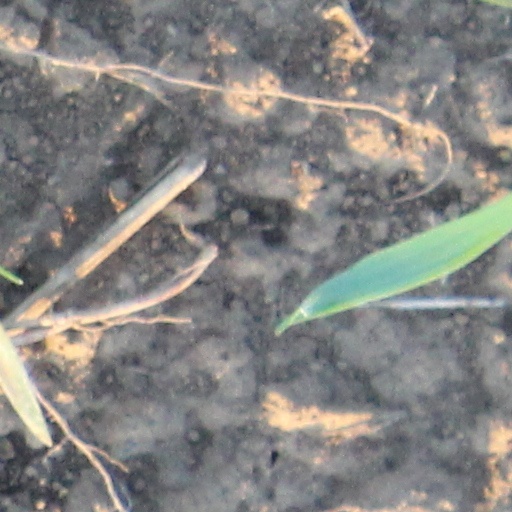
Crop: wheat